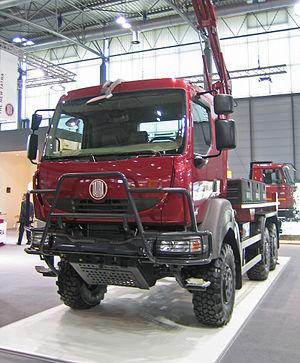
Le Tatra 810, ou Tatra T810 est un camion produit par le constructeur tchèque Tatra dans les années 2000. Il est issu de la collaboration avec Renault Trucks, dont les moteurs et la cabine proviennent du modèle Renault Kerax.